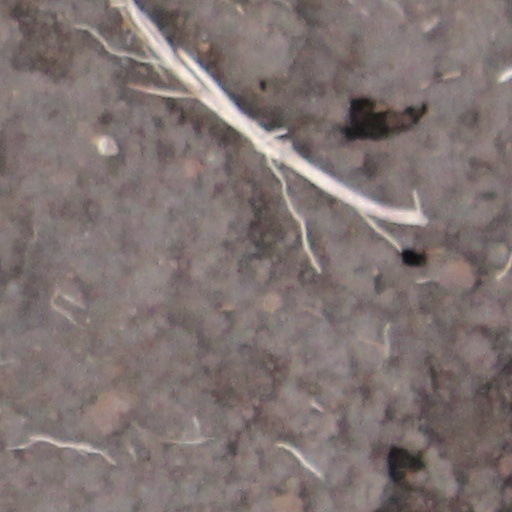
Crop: wheat